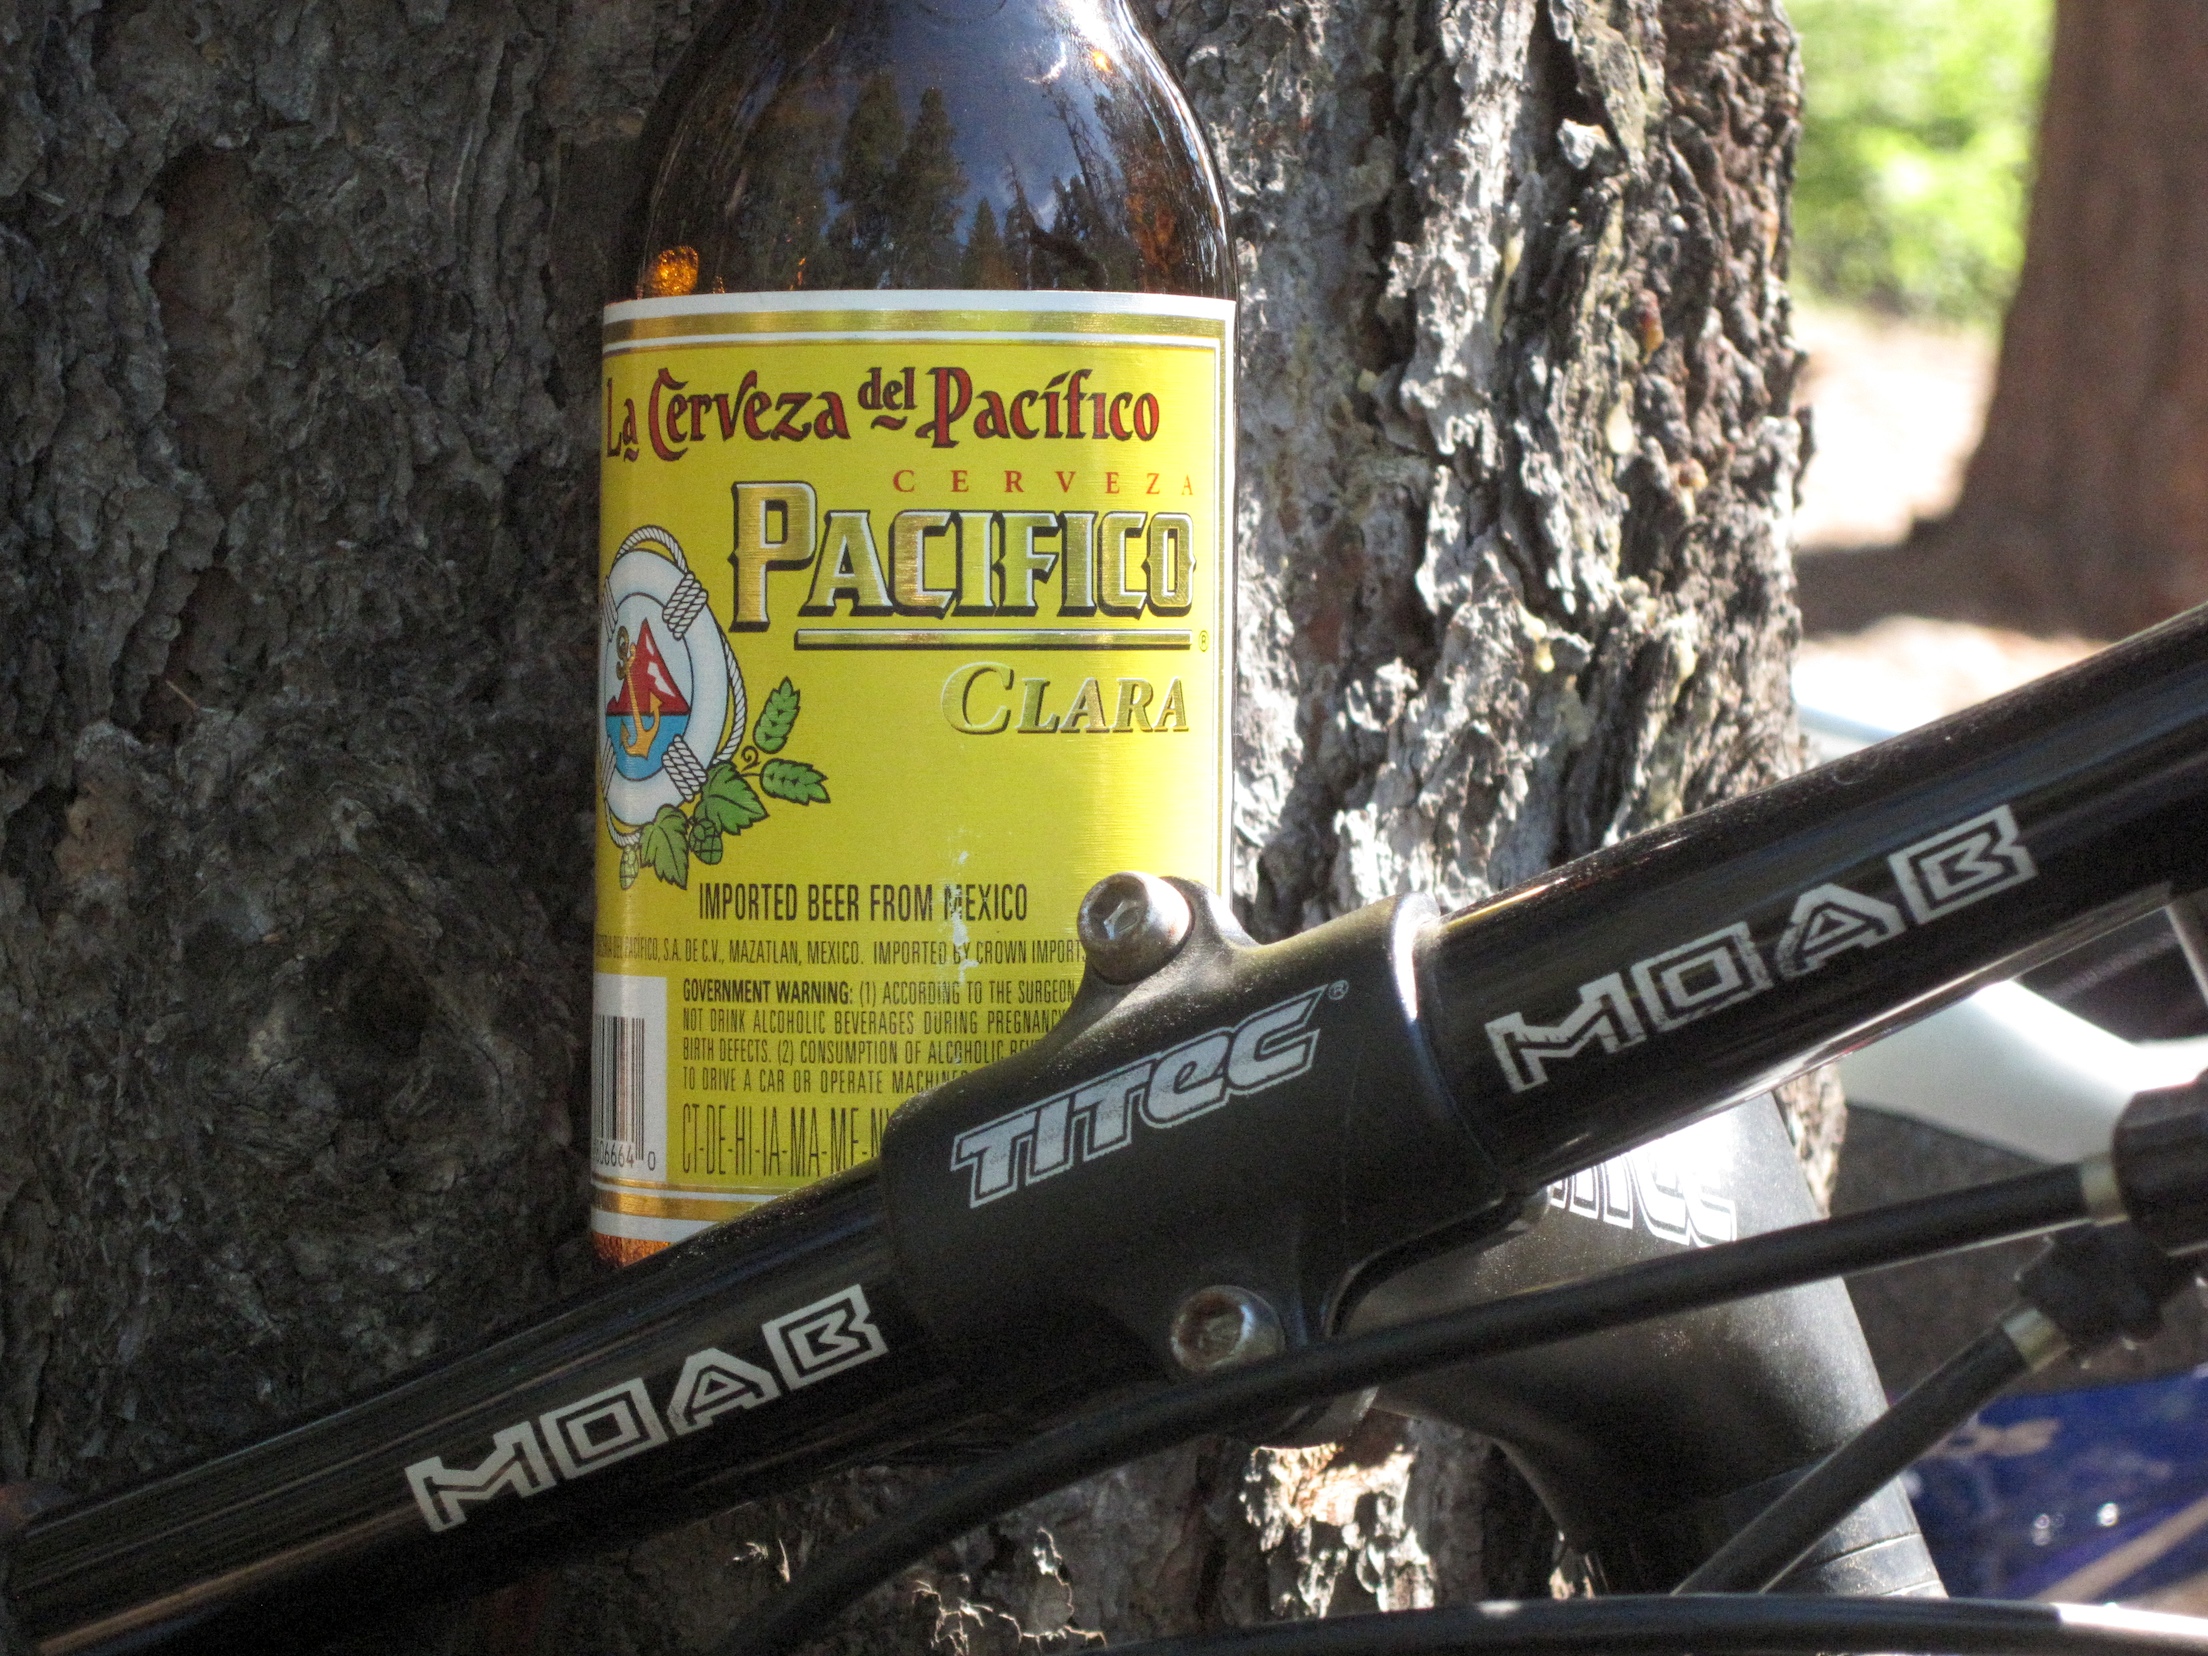
bicycle, vehicle, mountain bike, biking, mogollonrim, 2009365, 77285mm, freeride, cycle sport